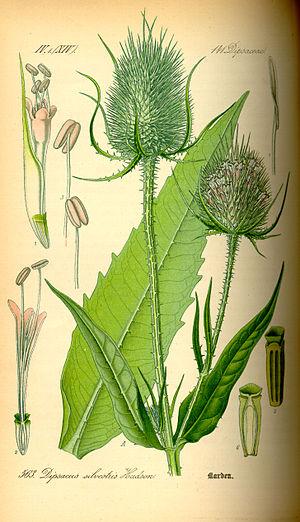
Les cardères sont un genre de plantes herbacées, de la famille des Dipsacaceae. Il comporte notamment la Cardère sauvage, la Cardère à foulon ou Cardère à lainer, la Cardère laciniée et la Cardère velue.